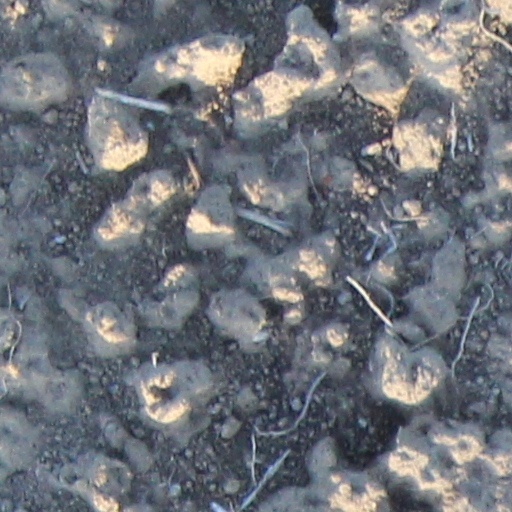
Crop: wheat